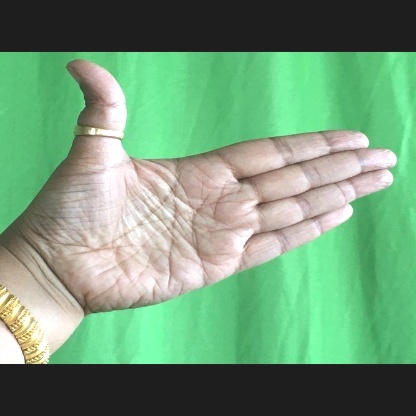
Mudra: Ardhachandran